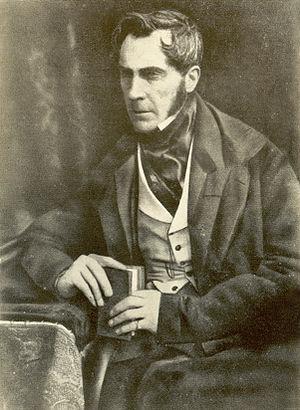
Robert Adamson est un photographe écossais de l'époque victorienne qui travailla avec le peintre David Octavius Hill en produisant d'excellents portraits et photos de groupes.